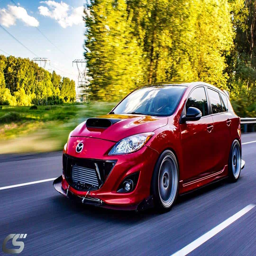
in the past , automotive industry business has said the new motors will be used across all the models .